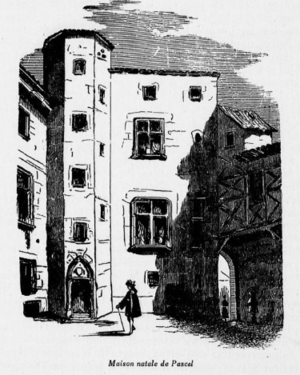
Maison de Blaise-Pascal à Clermont-Ferrand. Illustration issue de l'Auvergne historique et artistique, 1934.
Étienne Pascal est un gentilhomme français. Conseiller du roi pour l'élection de Basse-Auvergne, puis second président à la Cour des aides de Montferrand et enfin, après une période de disgrâce, premier président à la Cour des aides de Normandie, il fut un membre actif de l'académie du Père Mersenne.
La place Edmond-Lemaigre est une place du centre-ville de Clermont-Ferrand.
Clermont-Ferrand est une ville située dans le centre de la France, dans la région Auvergne-Rhône-Alpes. Elle est le chef-lieu du département du Puy-de-Dôme et la capitale historique de l'Auvergne. Ses habitants s’appellent les Clermontois.
Blaise Pascal, né le 19 juin 1623 à Clermont en Auvergne et mort le 19 août 1662 à Paris, est un mathématicien, physicien, inventeur, philosophe, moraliste et théologien français.